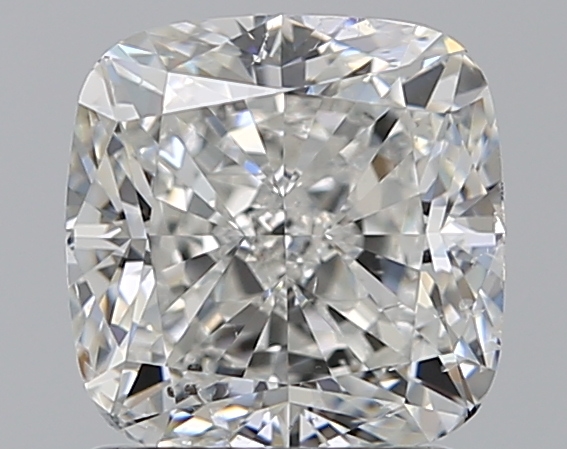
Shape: cushion
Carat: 1.7
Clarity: SI1
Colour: H
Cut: EX
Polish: EX
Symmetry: EX
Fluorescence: N
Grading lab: GIA
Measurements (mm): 6.58 x 6.52 x 4.53